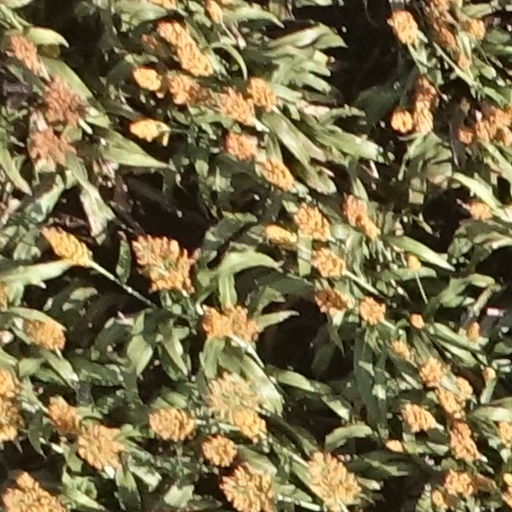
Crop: sorghum